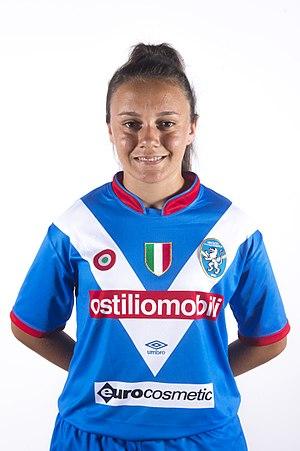
Annamaria Serturini est une footballeuse italienne qui joue comme milieu de terrain pour l'AS Roma féminine. Elle est la plus jeune membre de l'équipe italienne de la Coupe du Monde Féminine 2019.